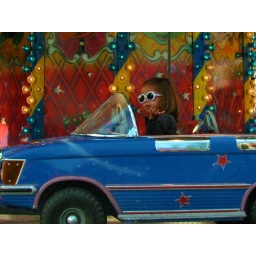
the little lady in the blue car